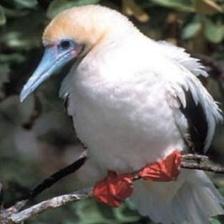
Species: ABBOTTS BOOBY
Scientific name: PAPASULA ABBOTTI